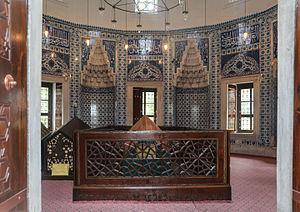
Mausolée de Roxelane près de la mosquée de Soliman, Istanbul
La mosquée Süleymaniye est une mosquée impériale ottomane d'Istanbul, conçue par l'architecte Sinan pour le sultan Soliman le Magnifique et construite de 1550 à 1557.